Alexis Papahelas

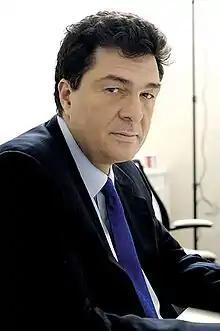
Alexis Papahelas

Alexis Papahelas or Papachelas (born March 1961), is a Greek investigative journalist and the current Executive Editor of "Kathimerini" newspaper. He is the creator and principal presenter of the weekly prime time news program called ""Oi Neoi Fakeloi"" (""The New Files" ") on Skai TV, which is a continuation of his show in Mega Channel called ""Oi Fakeloi" " (""The Files""). “The New Files”, which premiered in the 2010 - 2011 season, was an award-winning current affairs documentary series on domestic and international news which as of the season 2009–2010 season integrated a series of studio interviews. In January 2016 he created and is the principal presenter of the current affairs program "Istories" (Stories) on Skai TV, together with Pavlos Tsimas, Sia Kossioni, and Tasos Telloglou. Papahelas is also a political and diplomatic commentator for the SKAI Evening News, a columnist and the author of three books.